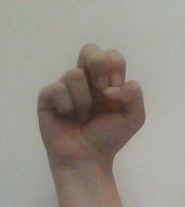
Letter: gaaf